Chestertown Armory

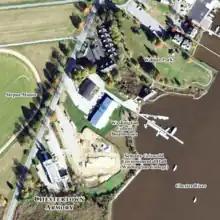
Armory site in 2020

After the departure of the Maryland National Guard from the armory, there was much discussion over what should be done with the building. In 2007, two proposals emerged: one by Washington College and the other by the local homeless shelter. By the end of the year, a consortium of local businesses and the college put forth a proposal to pay the costs of Kent County buying the site.